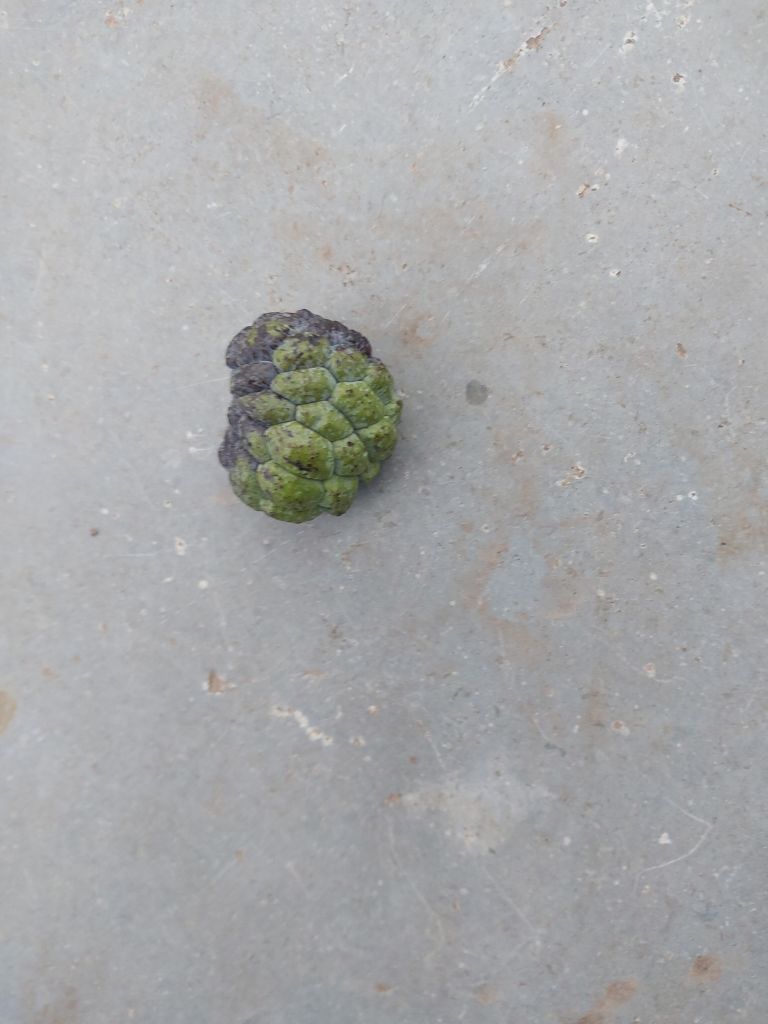
Disease label: Blank Canker